Yajaw Teʼ Kʼinich II

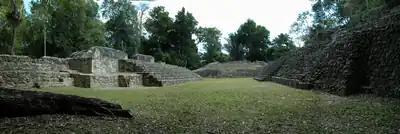
Ruins at Caracol, city of Yajaw Teʼ Kʼinich II

Yajaw Teʼ Kʼinich II was a king of the Mayan state Caracol in Belize. He was also known as Ruler III, Lord Water and Lord Muluc and reigned AD 553-593.